Kue mangkok
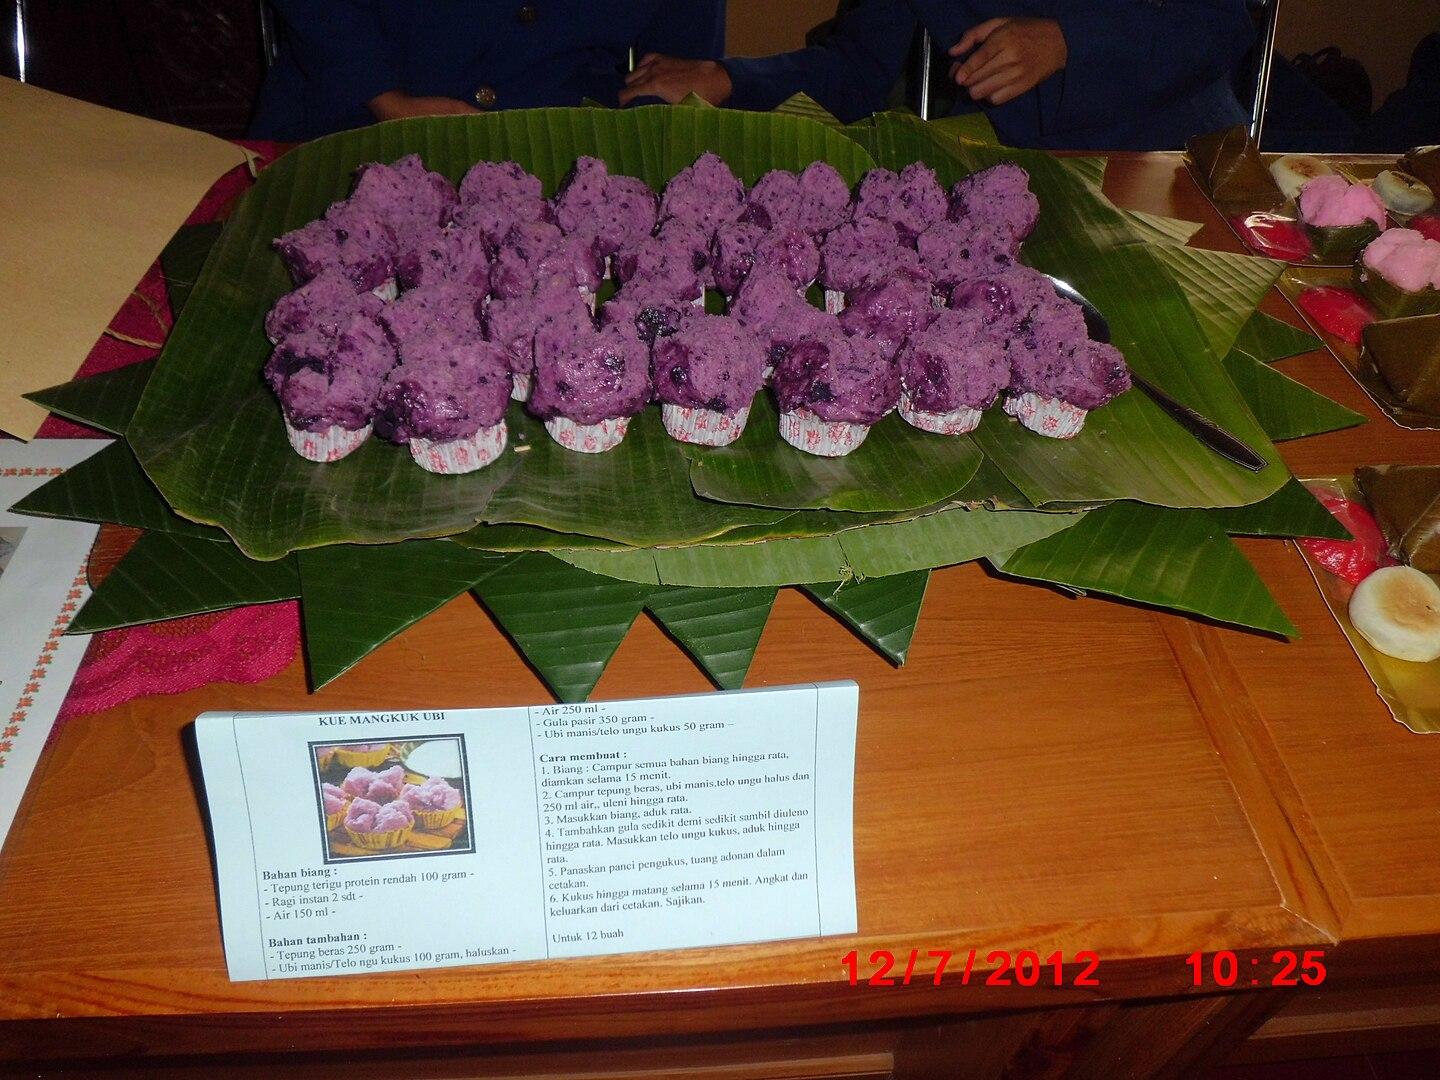
Also known as:
bn - Bangla: কুয়ে মাঙ্কক
id - Indonesian: Kue mangkuk
jv - Javanese: Kuwé mangkuk
Category: dessert, cake (cupcake)
Cuisine: Indonesian
Associated cuisines: Indonesian
Area: Indonesia
Countries: Indonesia
Region: South Eastern Asia, , , ,
The dish is a traditional steamed cupcake that requires few ingredients, typically around four to five, and is cooked by steaming.